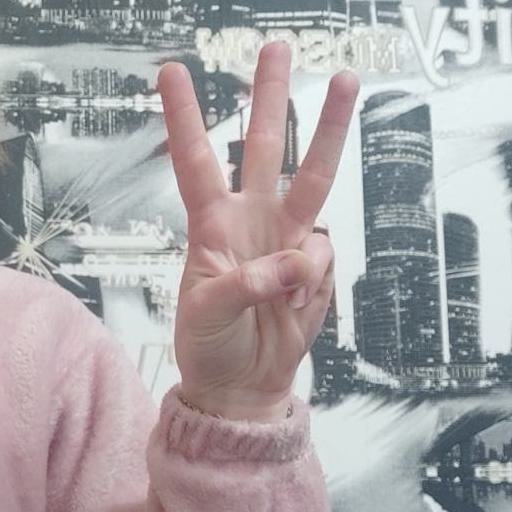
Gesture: three